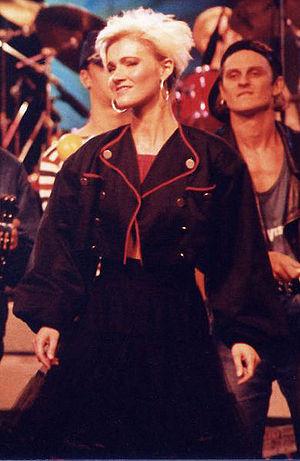
Marie Fredriksson, nom de scène de Gun-Marie Fredriksson, née le 30 mai 1958 à Össjö et morte le 9 décembre 2019 à Djursholm, est une chanteuse suédoise.